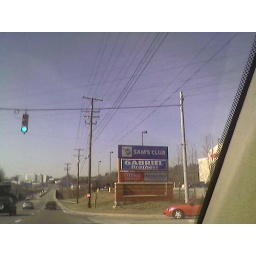
Gabriel Brothers sign in Monroeville, couldn't get a good front pic, car was moving too fast